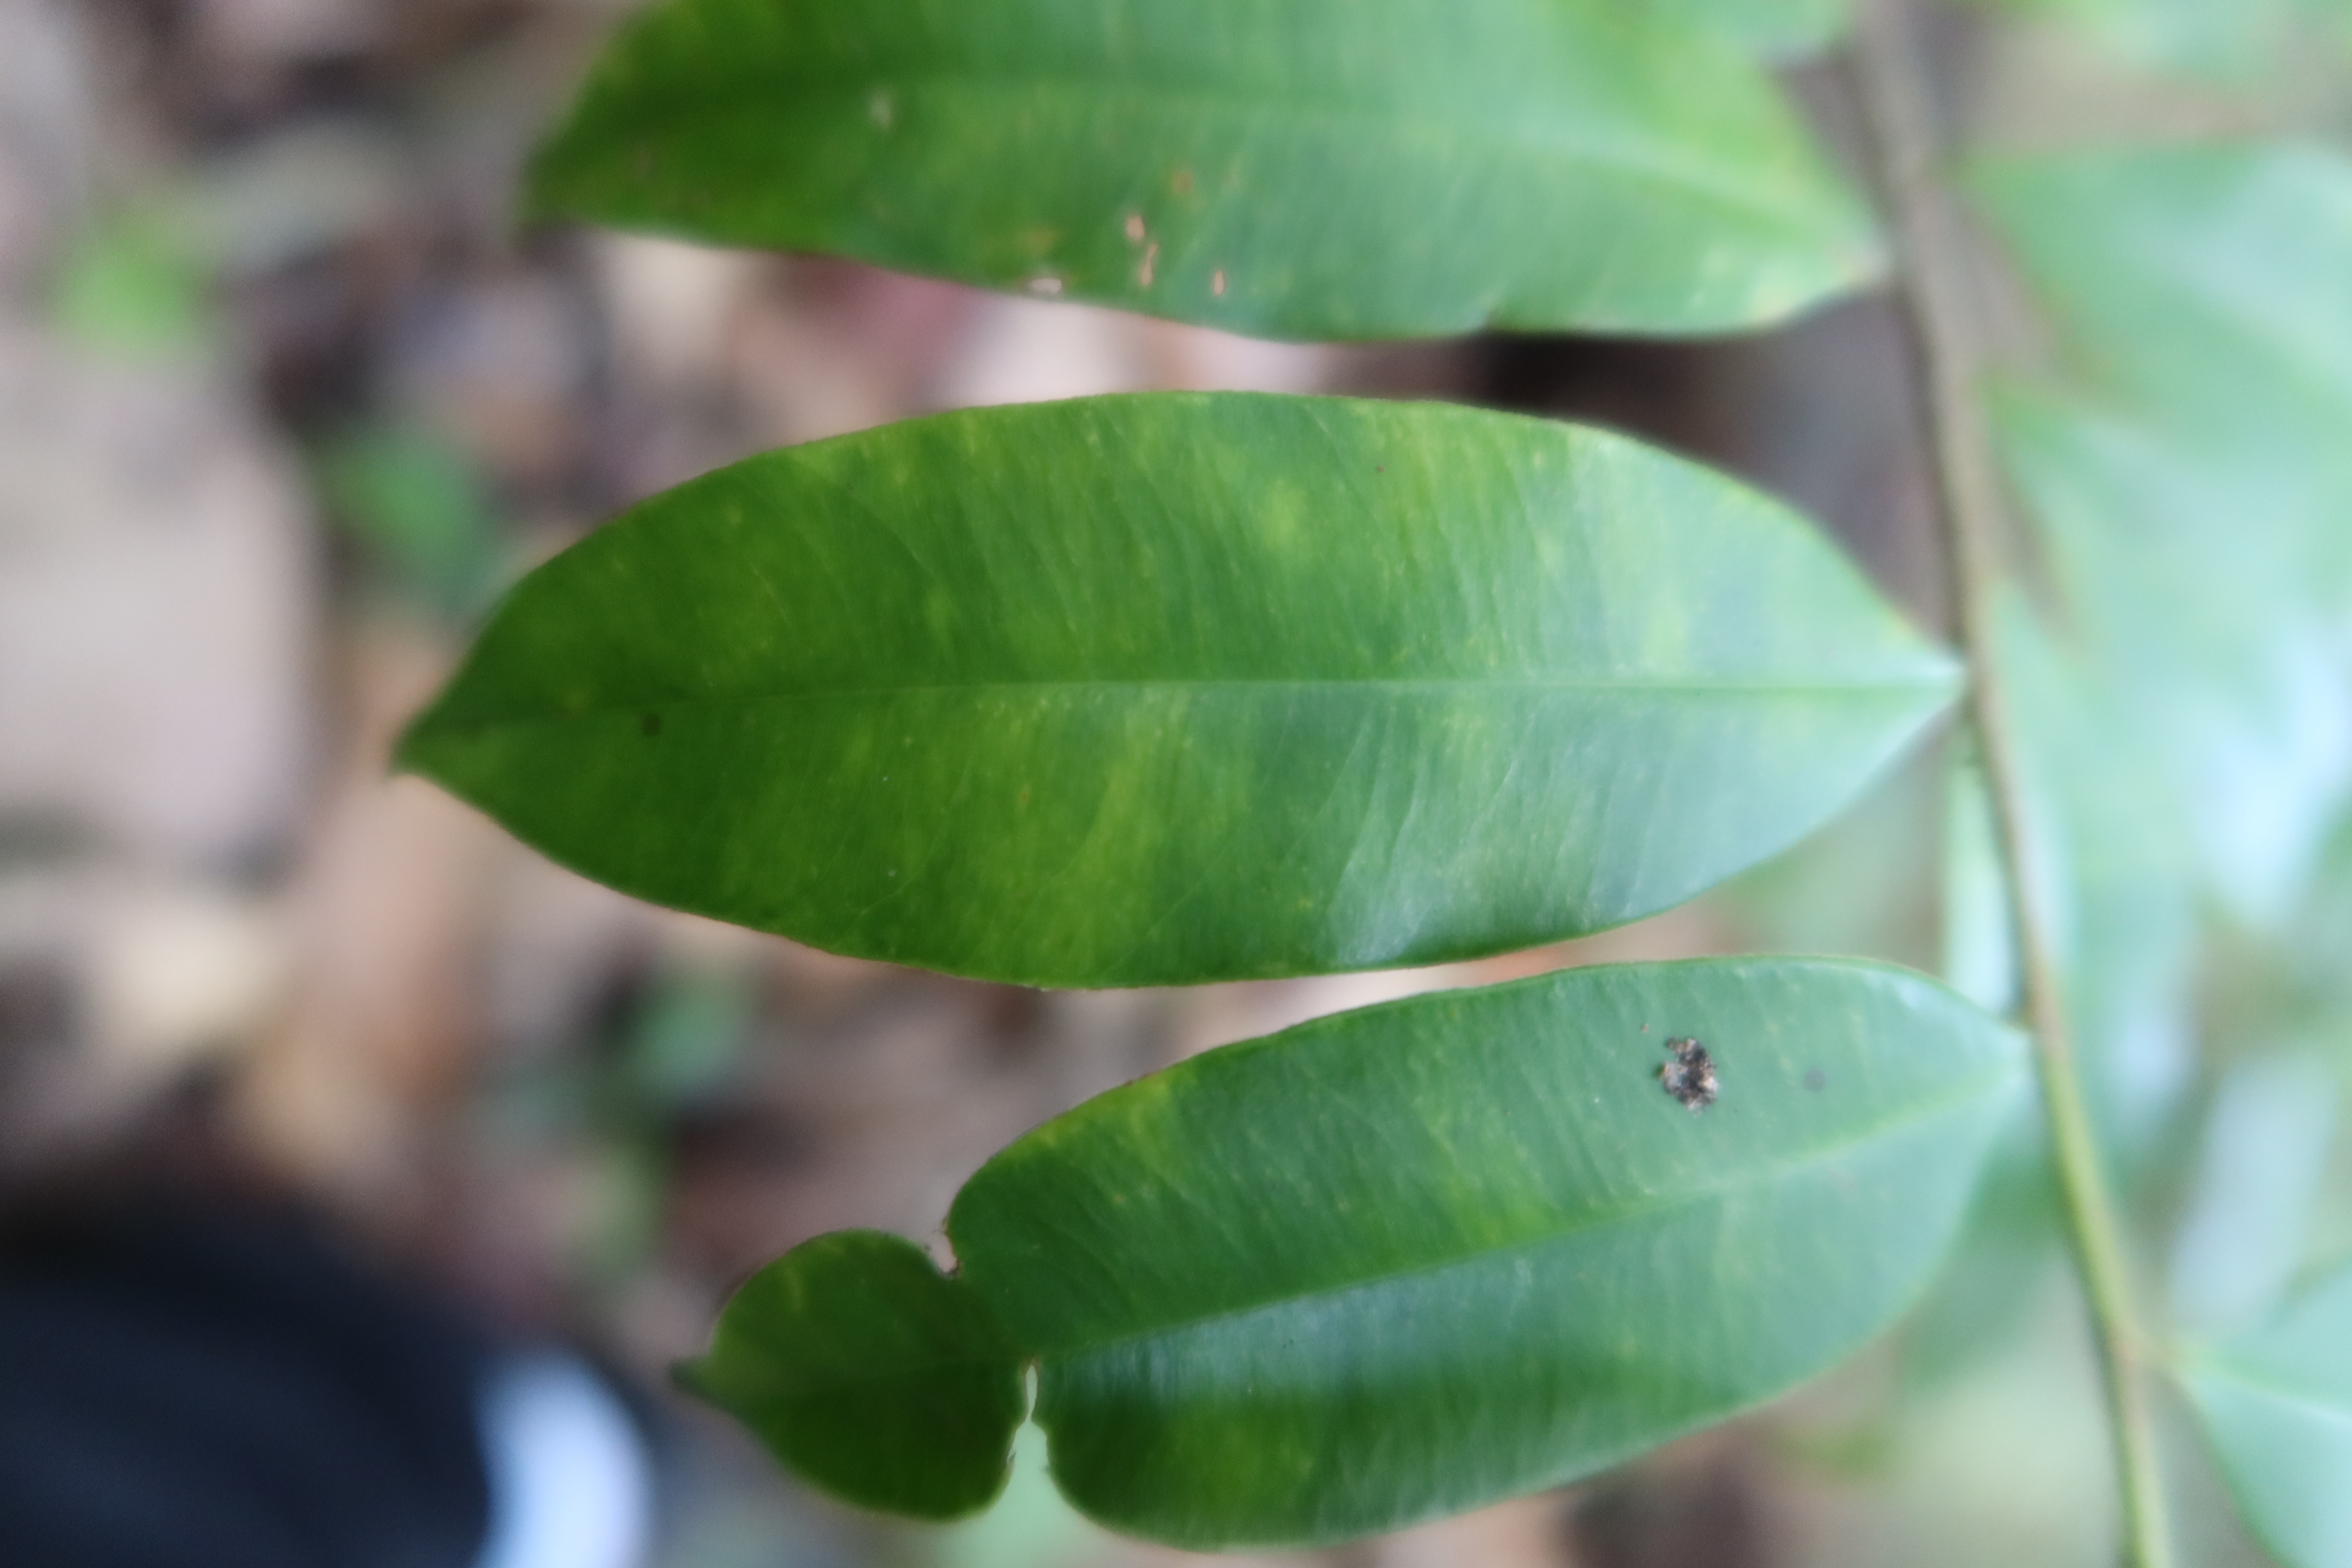
Label: Downy mildew